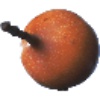
Label: granadilla